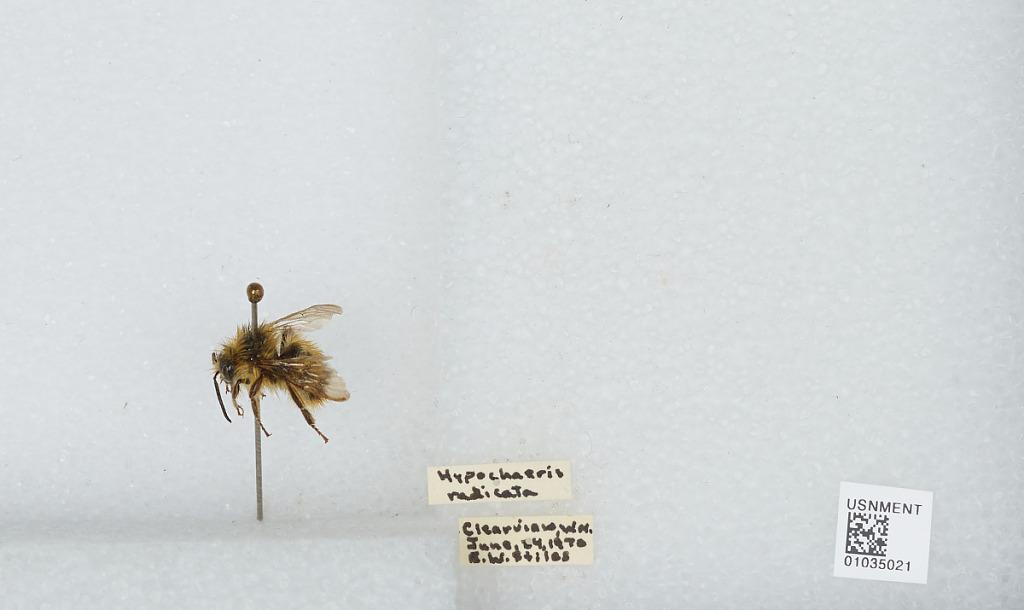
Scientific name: Bombus (Pyrobombus) mixtus Cresson
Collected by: E. Stiles
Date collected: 1970-6-24
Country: United States
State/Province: Washington
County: Snohomish
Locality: Clearview
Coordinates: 47.8292, -122.145